William Rush (sculptor)

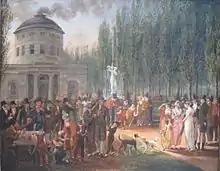
"Fourth of July Celebration in Centre Square" by John Lewis Krimmel in 1812, now at the Pennsylvania Academy of the Fine Arts; Rush's "Water Nymph and Bittern" (1809) is the fountain statue at center.

William Rush (July 4, 1756 – January 17, 1833) was a U.S. neoclassical sculptor from Philadelphia, Pennsylvania. He is considered the first major American sculptor.